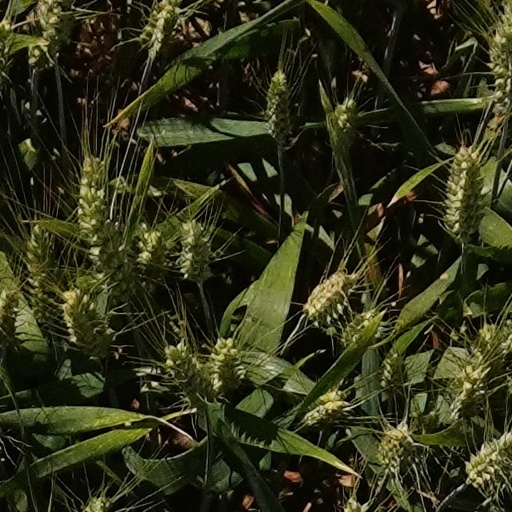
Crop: wheat